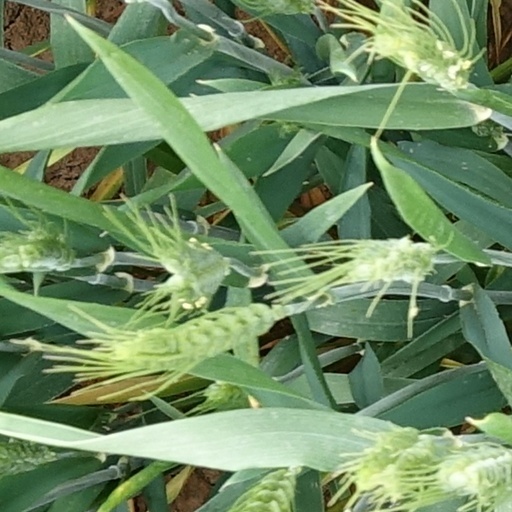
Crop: wheat